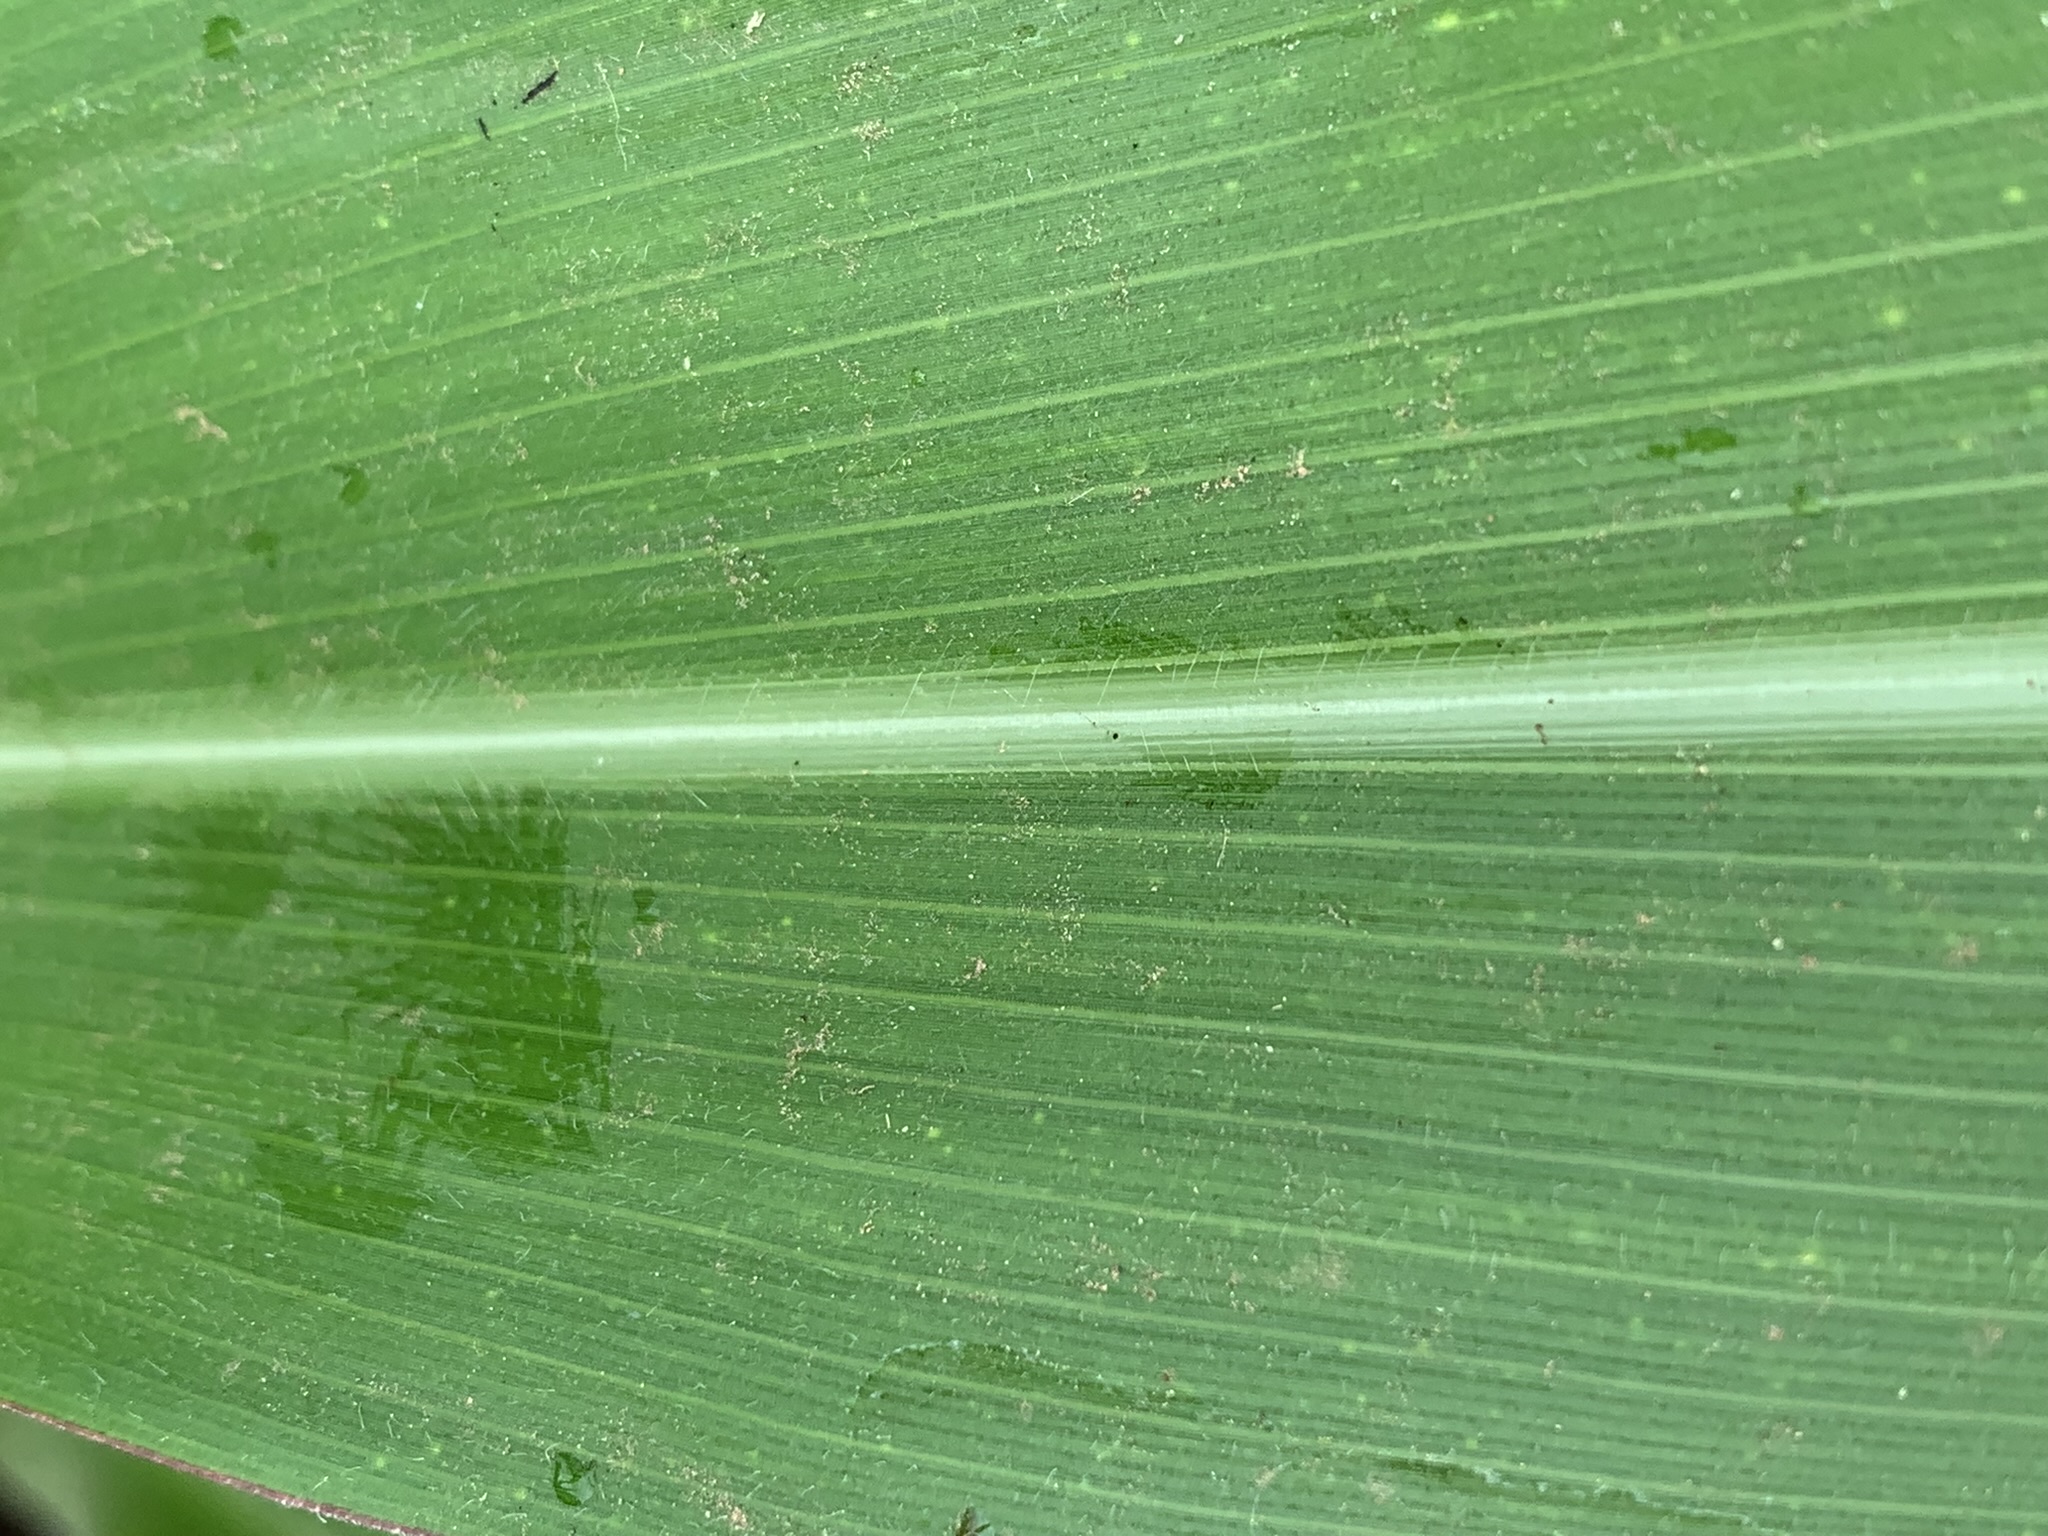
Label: Healthy